Guglielmo Plüschow

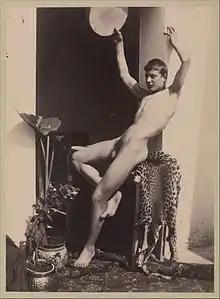
"Male Nude Seated on Leopard Skin" at the Metropolitan Museum of Art, 1890s–1900s

Guglielmo Plüschow (born Wilhelm Plüschow; August 18, 1852 – January 3, 1930) was a German photographer who moved to Italy and became known for his nude photos of local youths, predominantly males. Plüschow was a cousin of Wilhelm von Gloeden, who, despite taking up nude photography later than Plüschow, soon overshadowed him. Plüschow was several times at odds with the law and charged with corruption of minors. Today, his photography is recognized for its artistic merits, but it generally is considered somewhat inferior to Gloeden's because of his less graceful handling of lighting and the sometimes strangely stilted poses of his models.